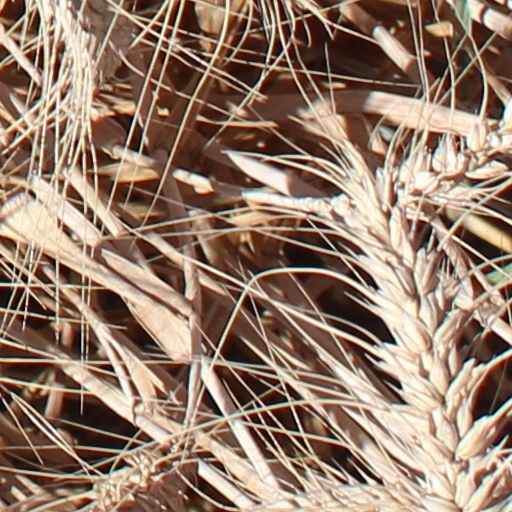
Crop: wheat